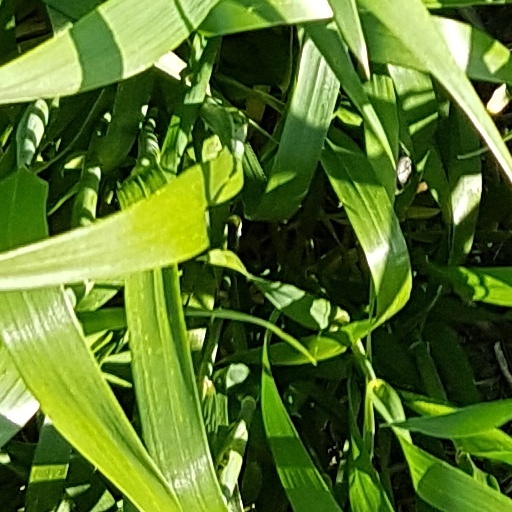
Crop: wheat